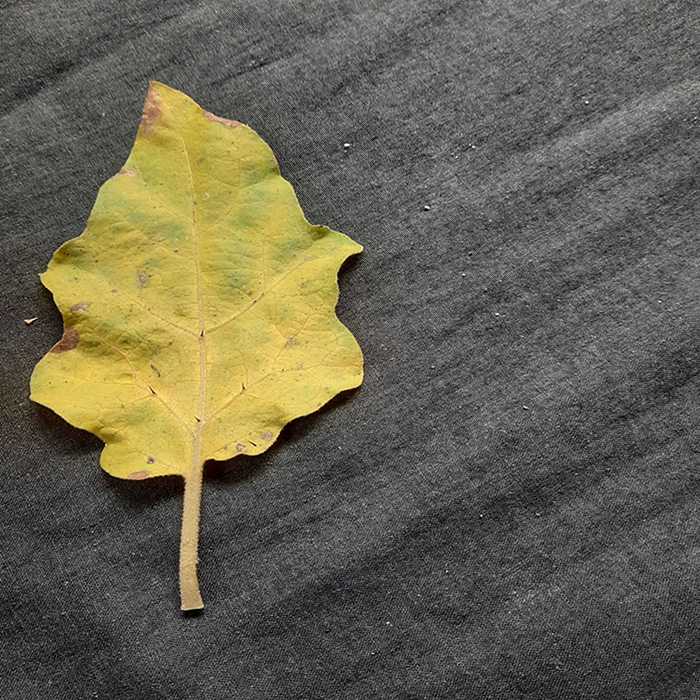
Plant: Eggplant
Label: Eggplant verticillium wilt